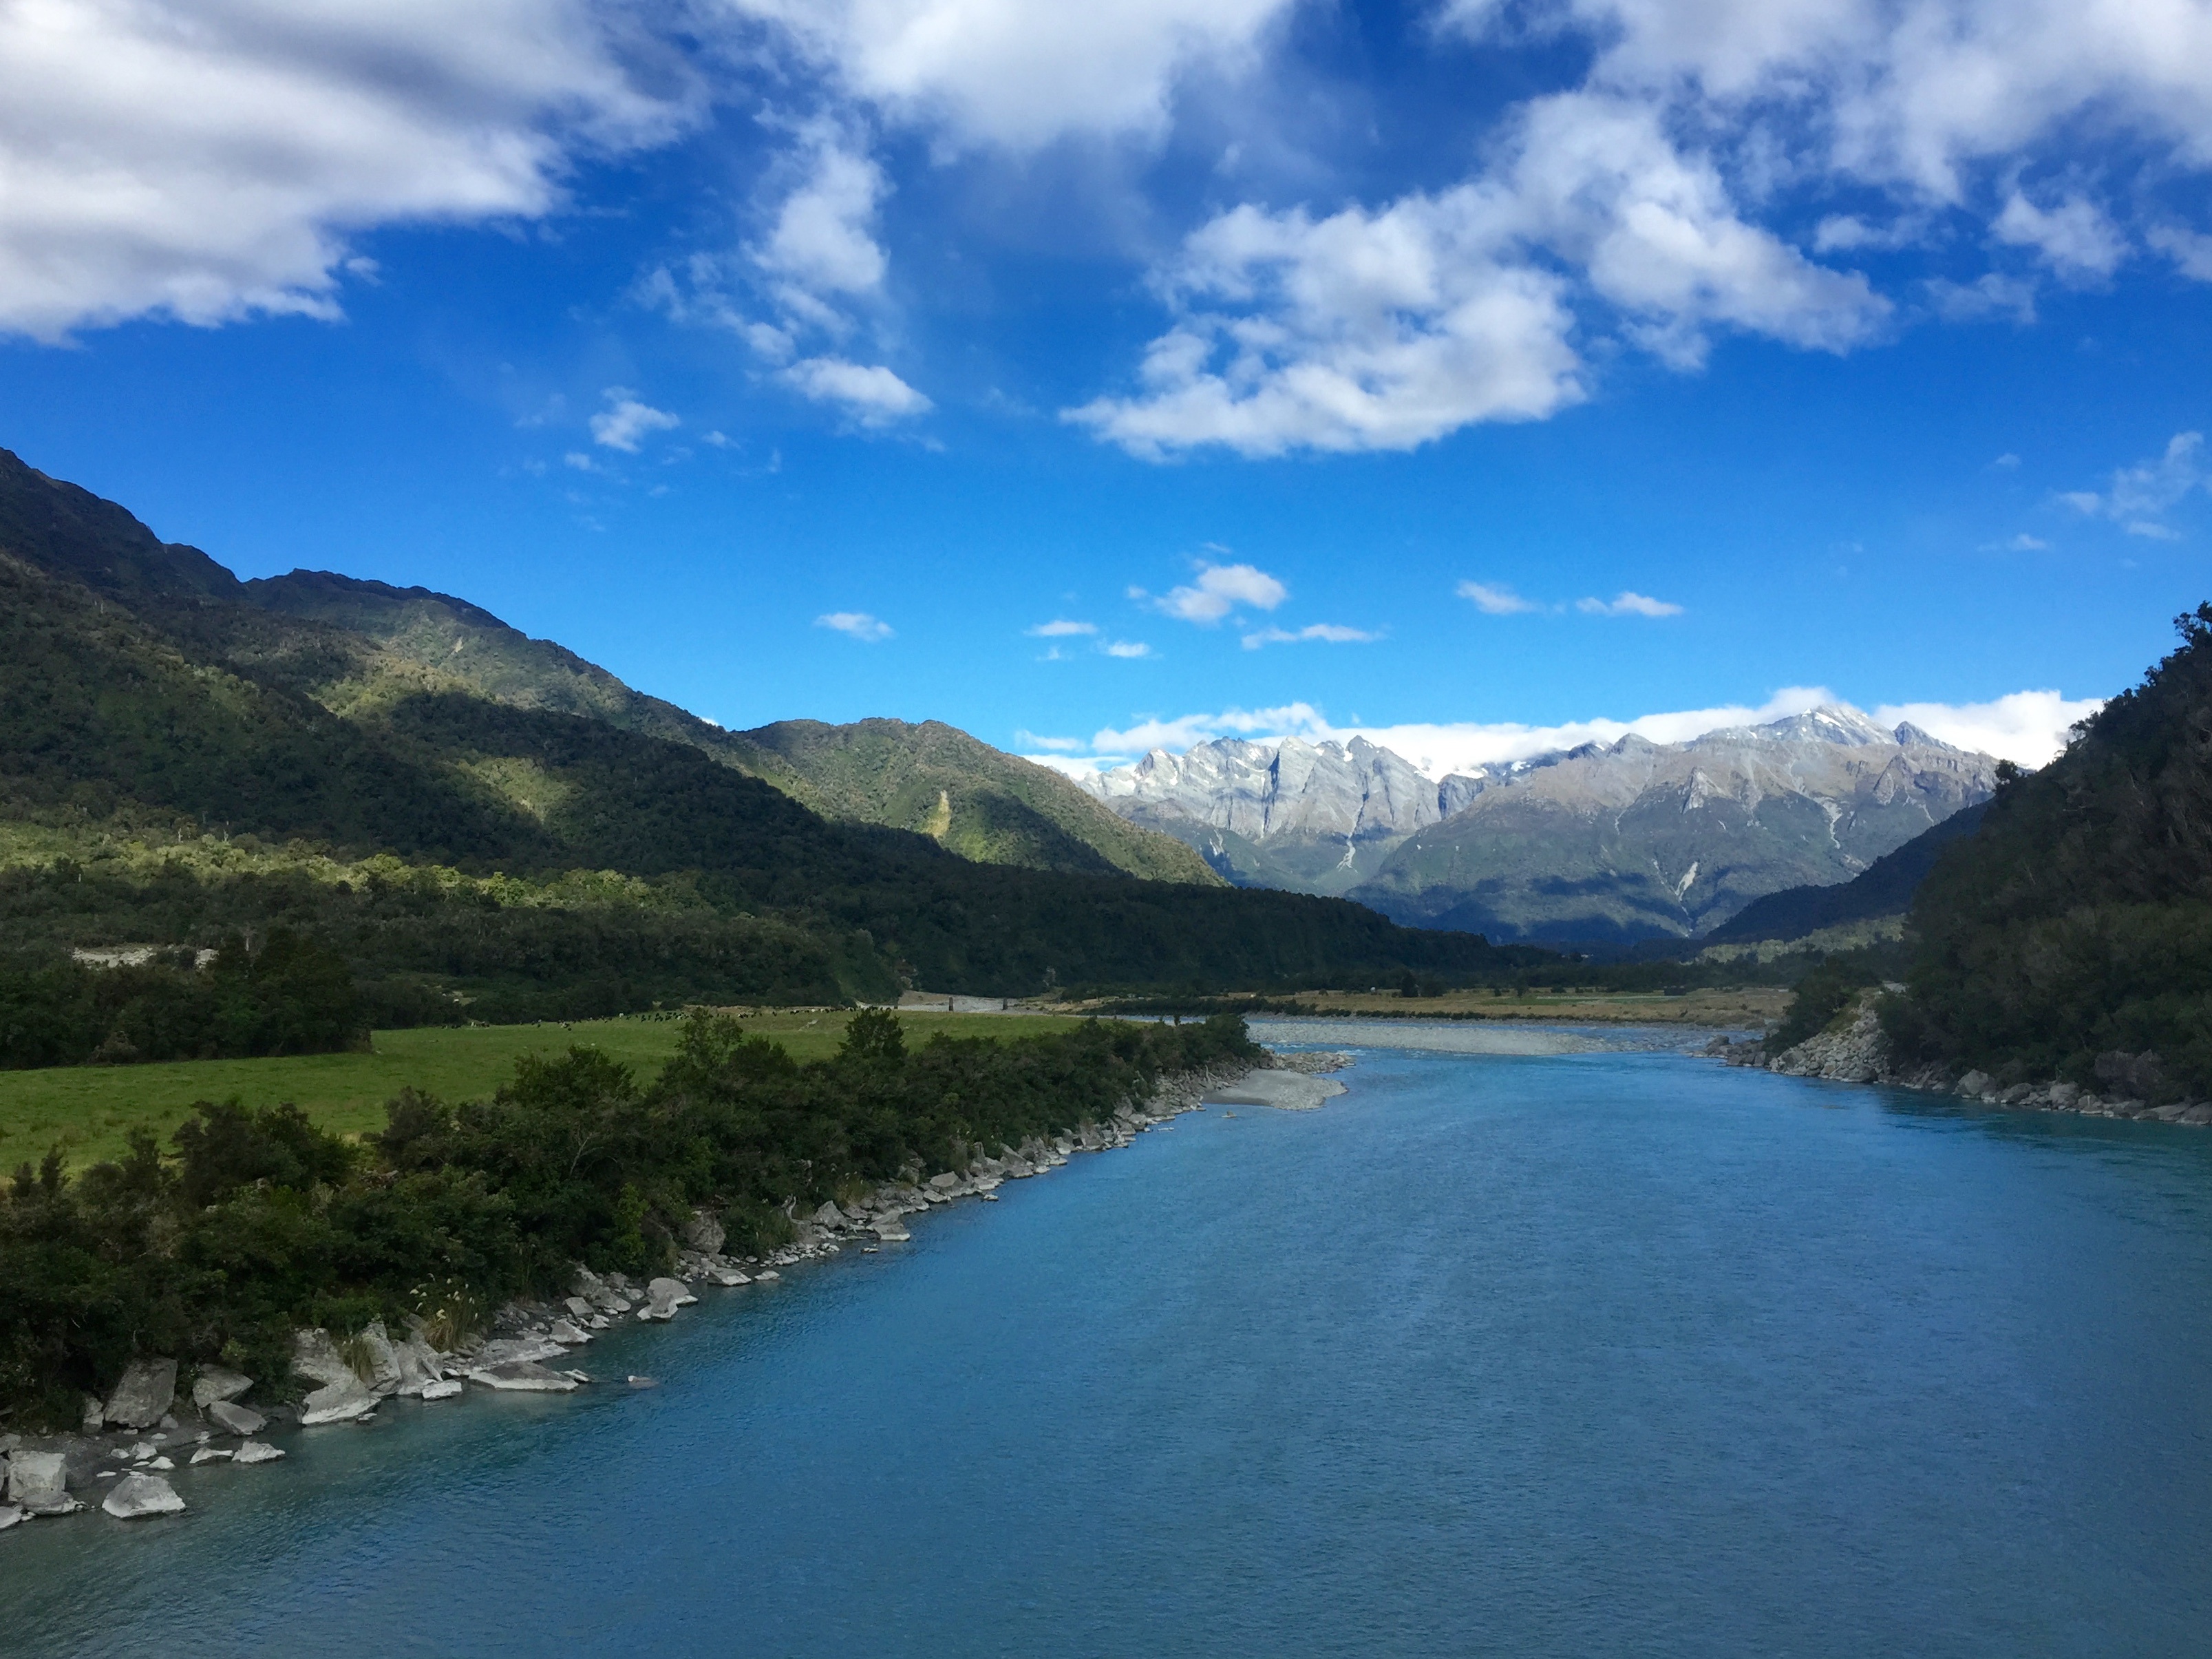
landscape, mountain, lake, river, valley, mountain range, fjord, reservoir, highland, body of water, alps, fell, loch, landform, tarn, mountainous landforms